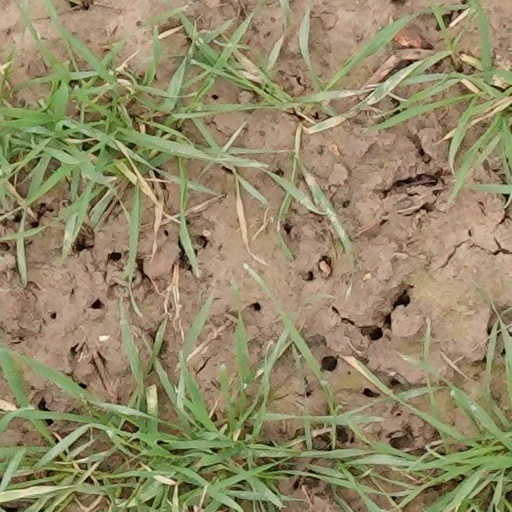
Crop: wheat